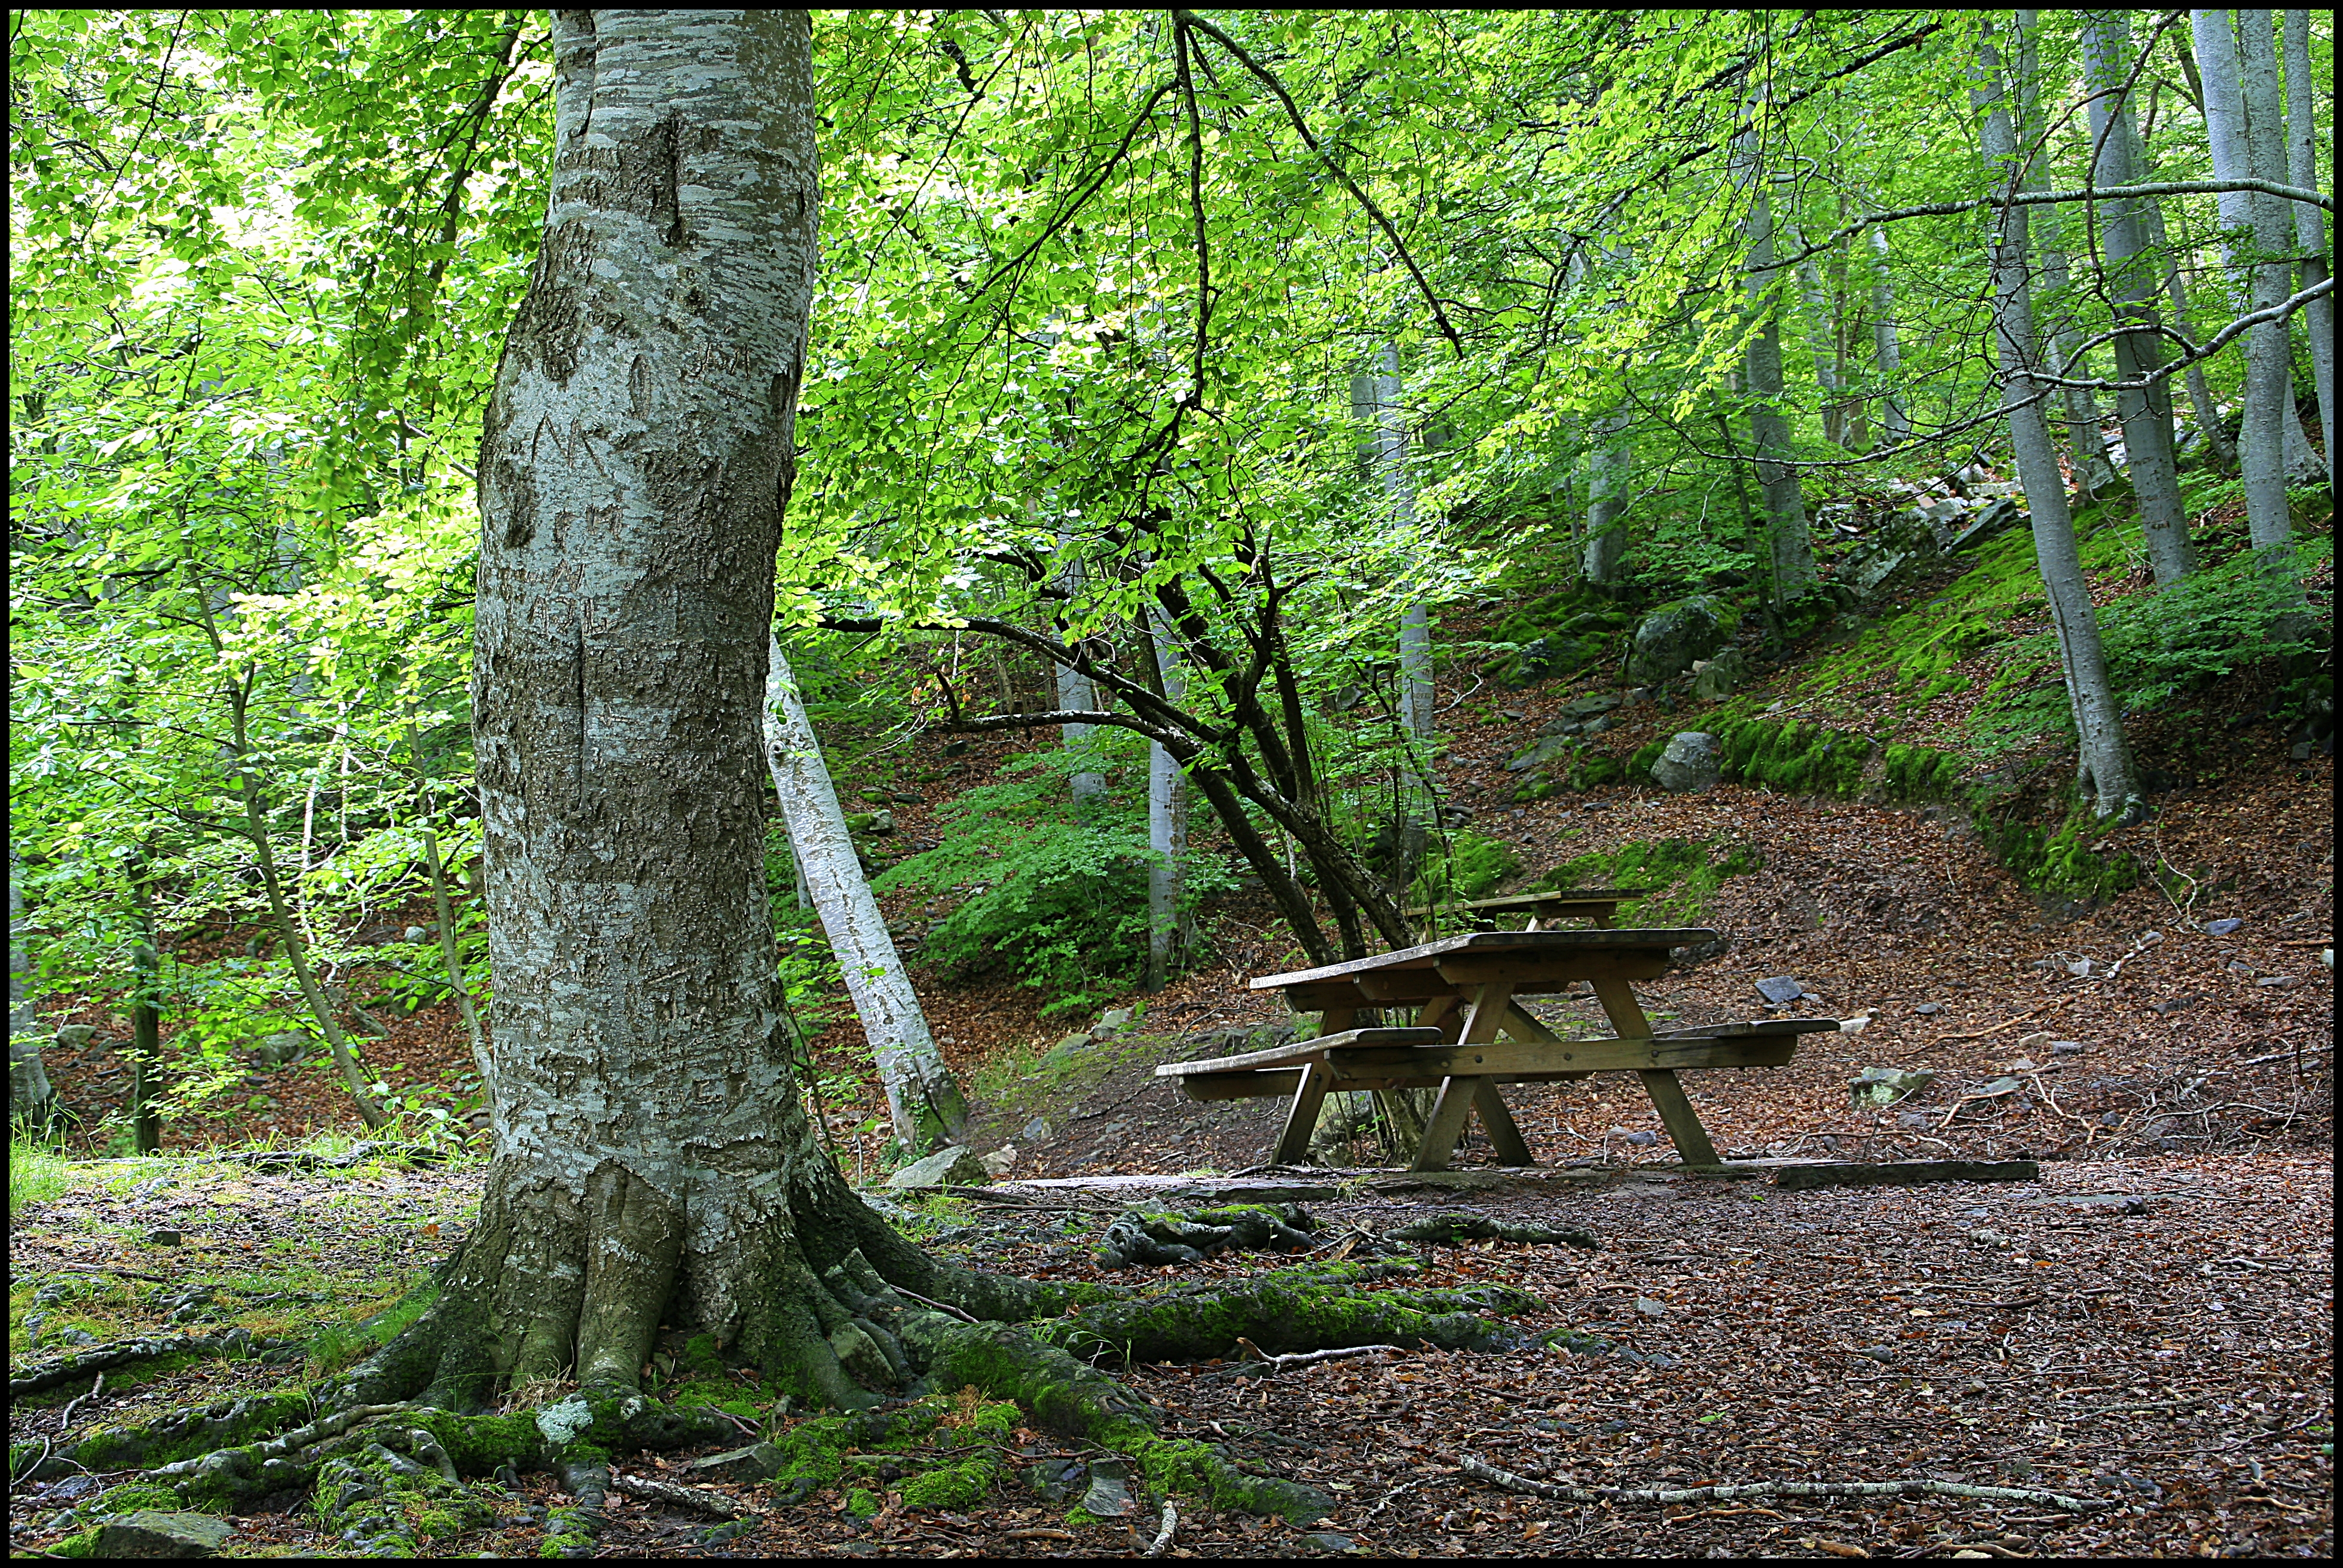
tree, nature, forest, wilderness, branch, plant, trail, leaf, trunk, stream, green, jungle, autumn, rainforest, deciduous, wetland, aragon, tarazona, hayedo, moncayo, elmoncayo, zaragoza, woodland, habitat, ecosystem, biome, old growth forest, natural environment, woody plant, temperate broadleaf and mixed forest, temperate coniferous forest